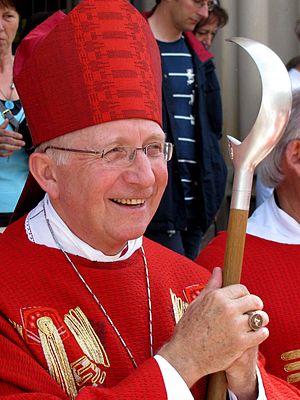
Ulrich Boom, né le 25 septembre 1947 à Ahaus, est un prélat catholique allemand, évêque auxiliaire de Wurtzbourg depuis 2008.